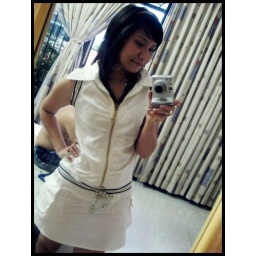
a girl in white jump suit. I love white :x